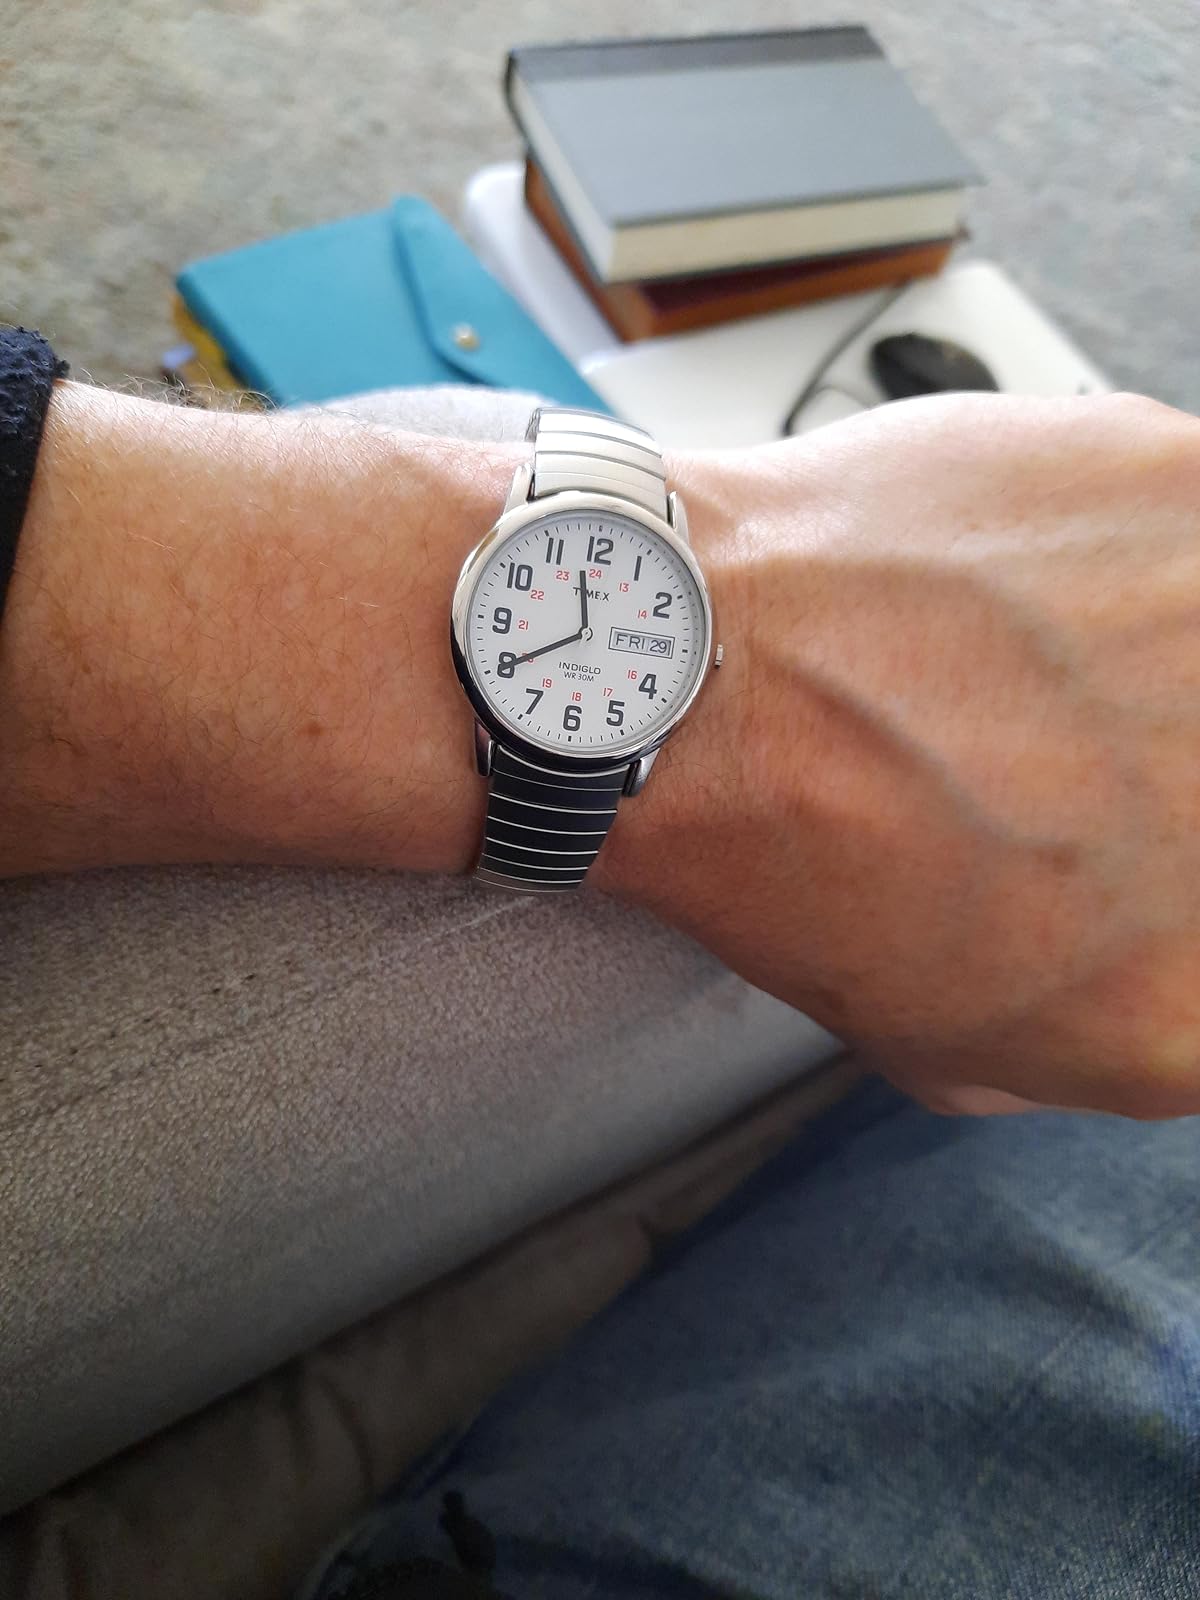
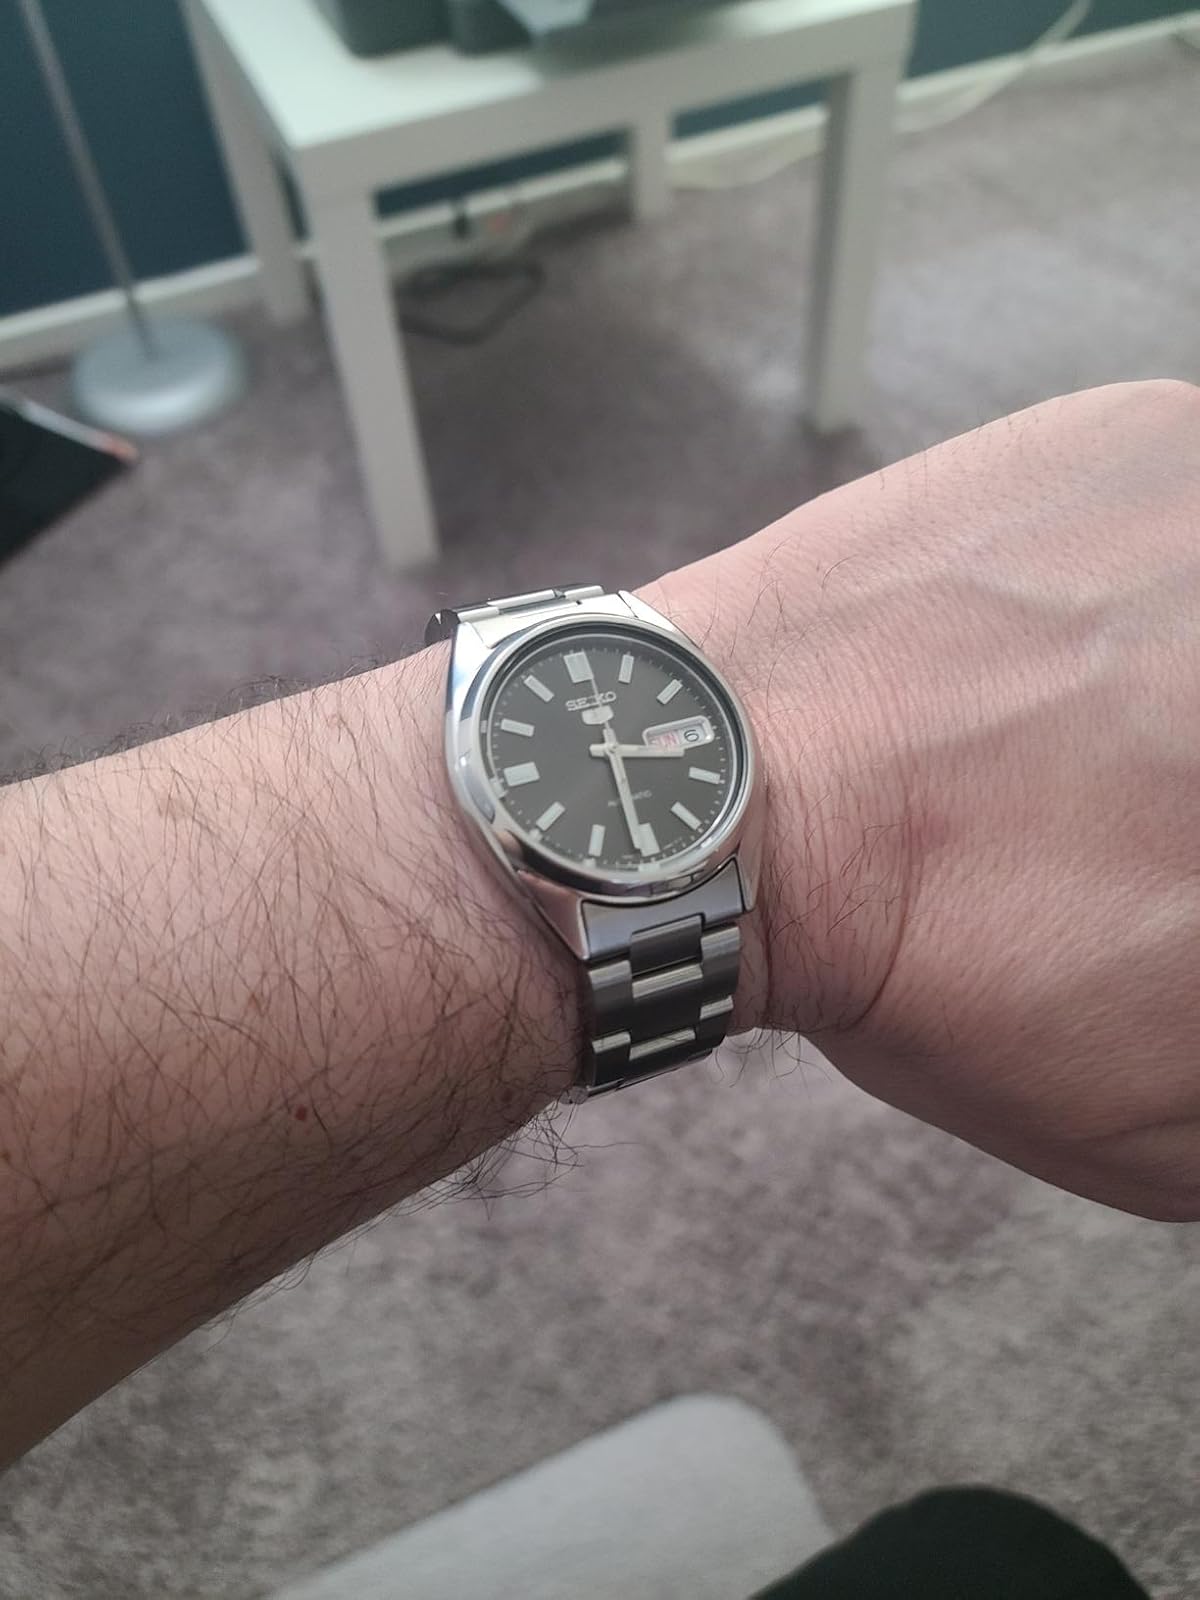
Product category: accessories_watch
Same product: no